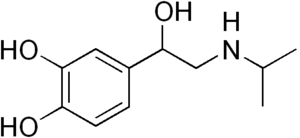
L'isoprénaline ou isoprotérénol est un composé chimique dont le chlorhydrate est utilisé comme médicament agoniste de la famille des récepteurs adrénergiques.